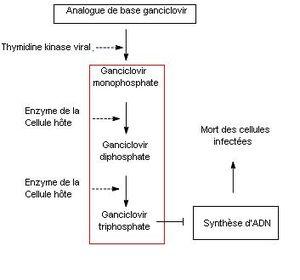
L'herpès est une maladie virale, contagieuse, et responsable d'affection de la peau, des muqueuses et parfois du système nerveux, caractérisée par des crises d'éruption vésiculeuse de boutons groupés. Ces crises d'une quinzaine de jours sont plus ou moins espacées dans le temps ; elles sont déclenchées par de nombreux facteurs, dont une baisse de l'immunité, souvent par un stress, et parfois par l'exposition au soleil. La maladie est jugée bénigne chez les sujets en bonne santé, mais peut se révéler très sérieuse chez l'immunodéprimé, le nouveau-né ou la femme enceinte.